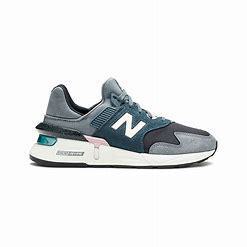
Brand: New
Model: Balance New Balance 997